343d Wing

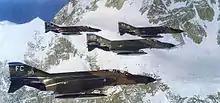
43d Tactical Fighter Squadron F-4Es at Mount McKinley

The group was redesignated as the 343d Tactical Fighter Group and activated at Elmendorf Air Force Base, Alaska in November 1977 to serve as the headquarters for the two fighter squadrons of the 21st Composite Wing. These were the 43d Tactical Fighter Squadron, which had been flying McDonnell F-4 Phantom IIs at Elmendorf since 1970 and the recently activated 18th Tactical Fighter Squadron, also flying the F-4E. The 21st Tactical Fighter Wing's other operational group was the 531st Aircraft Control and Warning Group, which controlled air defense units and stations throughout Alaska. The following year aircraft maintenance was transferred from the wing and three maintenance squadrons were added to the group's strength. The group was inactivated in January 1980. Its operational squadrons were reassigned directly to the 21st Wing, which converted from a composite wing to a standard fighter wing and became the 21st Tactical Fighter Wing. The personnel and equipment of the group's maintenance squadrons were transferred to squadrons assigned directly to the wing.